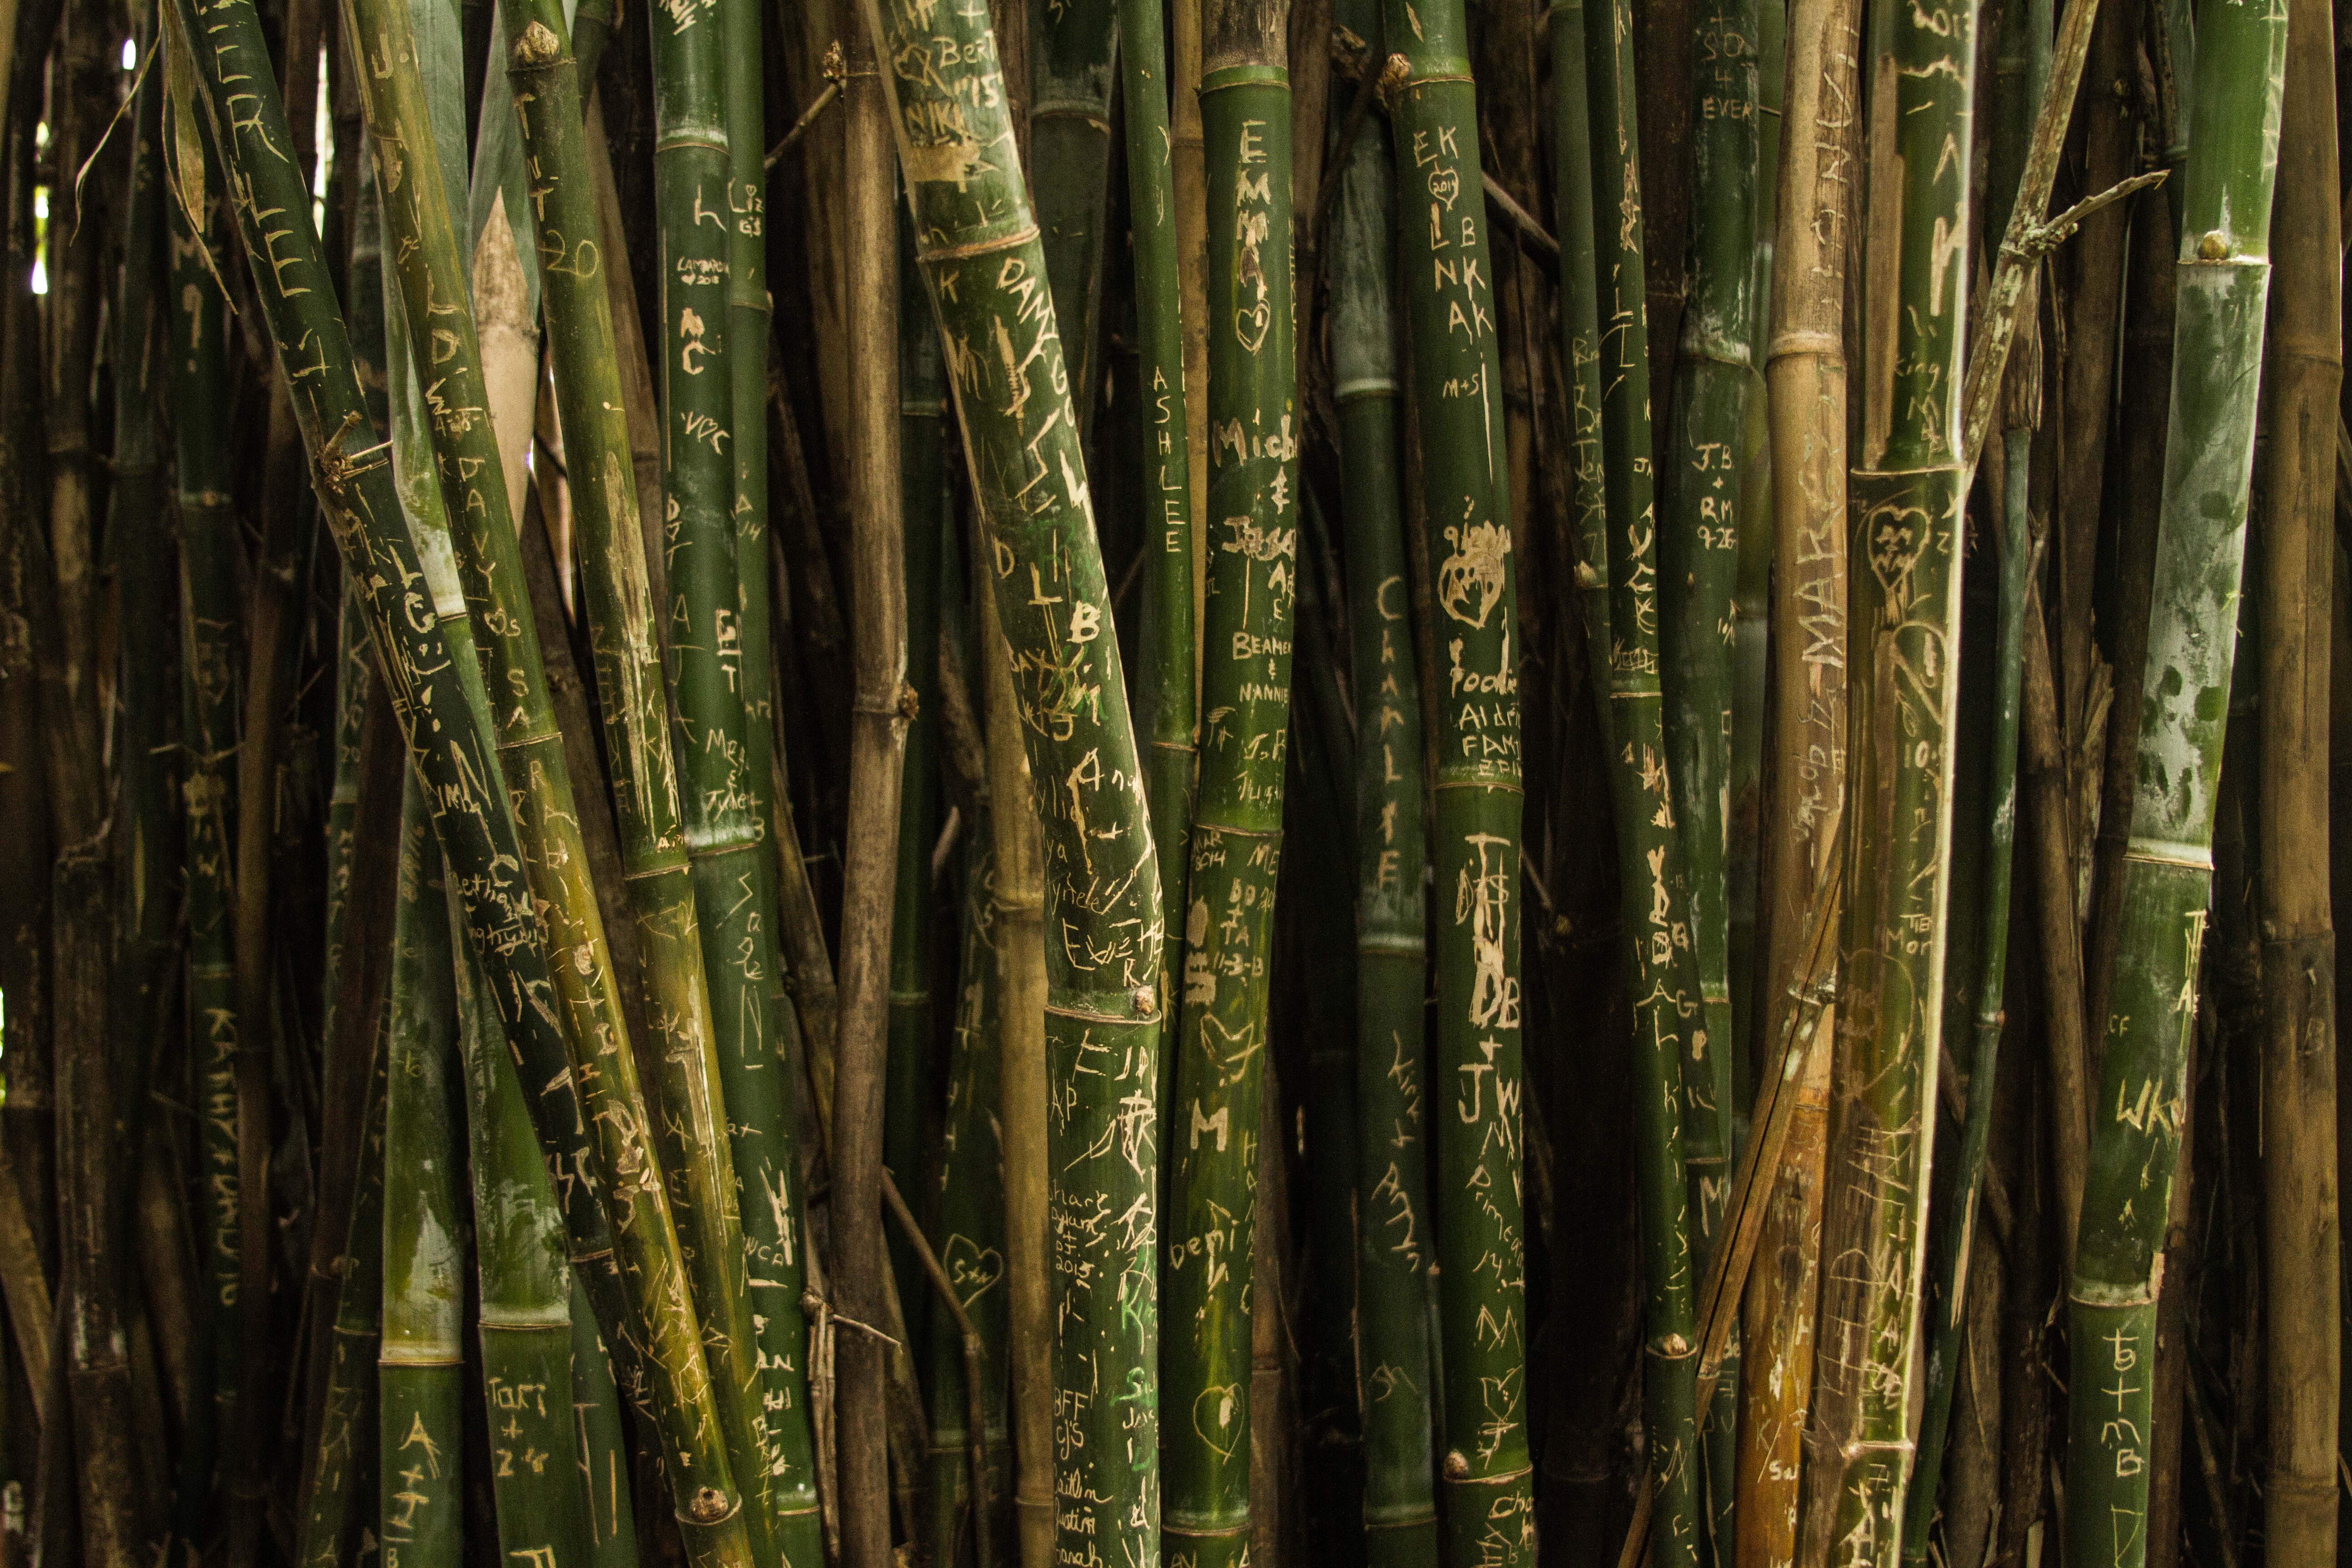
tree, nature, forest, branch, plant, sunlight, trunk, green, carving, woodland, habitat, cane, bamboo, ecosystem, natural environment, grass family, plant stem